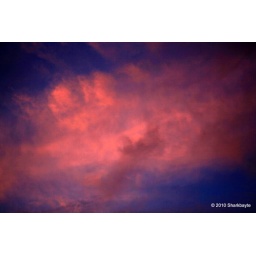
opposite spot in the sky from the real red shots. #7